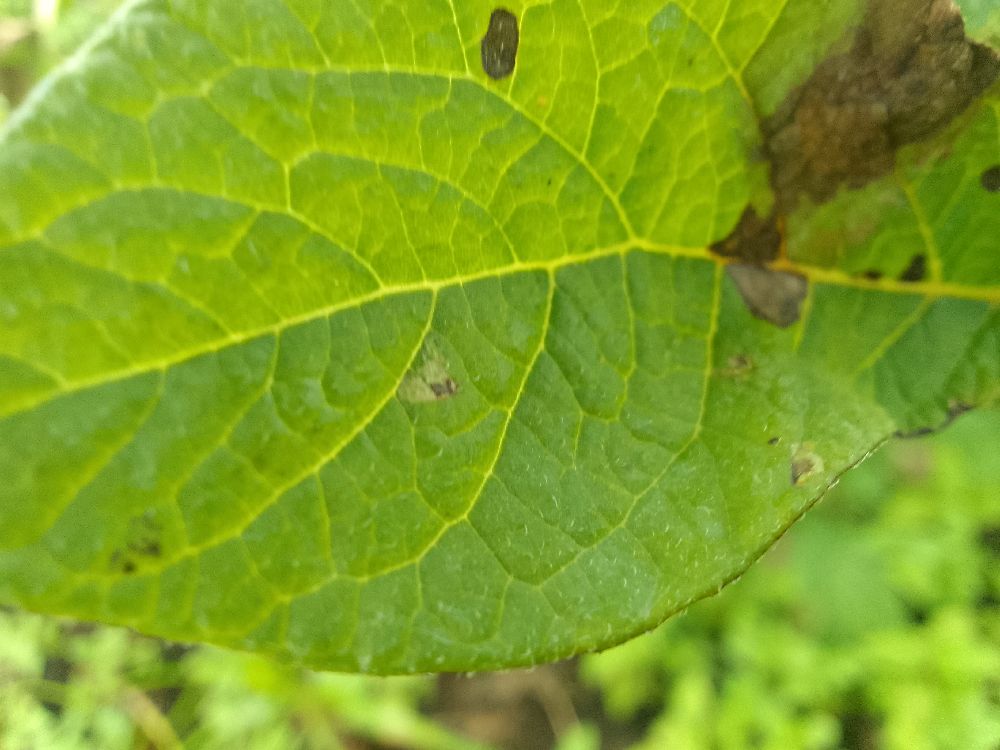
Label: Late blight